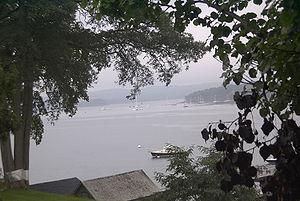
La baie de Penobscot est un large estuaire au débouché du fleuve Penobscot sur la côte nord-est des États-Unis et où eau douce et eau de mer de l'océan Atlantique se mélangent sur plusieurs kilomètres.
Castine est un village dans le Maine aux États-Unis. La population était de 1 343 en 2000. Castine était le point le plus au sud de l'Acadie, et fut brièvement sa capitale. Durant une bonne partie du XVIIᵉ siècle, Castine était à la frontière avec les colonies anglaises au sud. Bristol, dans le Maine, était le point le plus au nord de ces colonies. Le village est nommé en l'honneur de Jean-Vincent d'Abbadie de Saint-Castin.